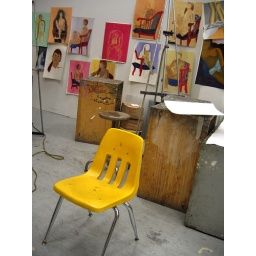
yellow chair in the neighborhood